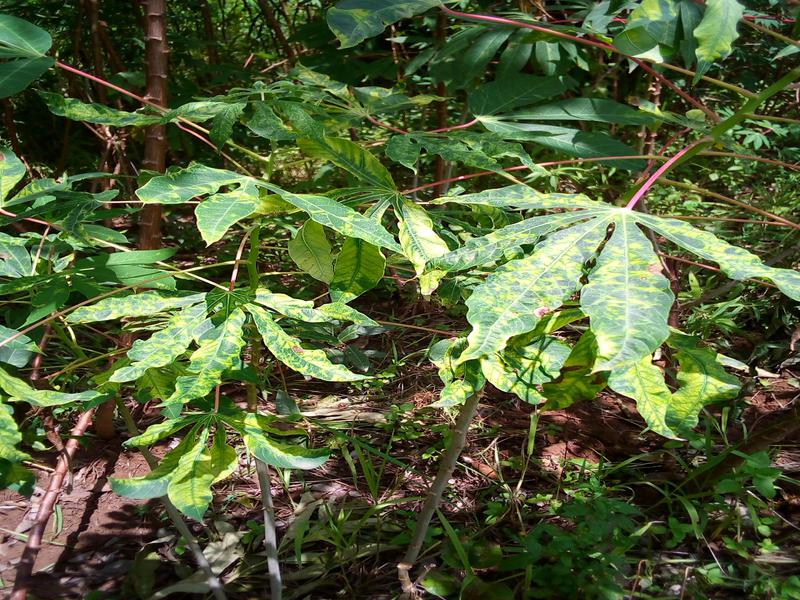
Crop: cassava
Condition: mosaic_disease